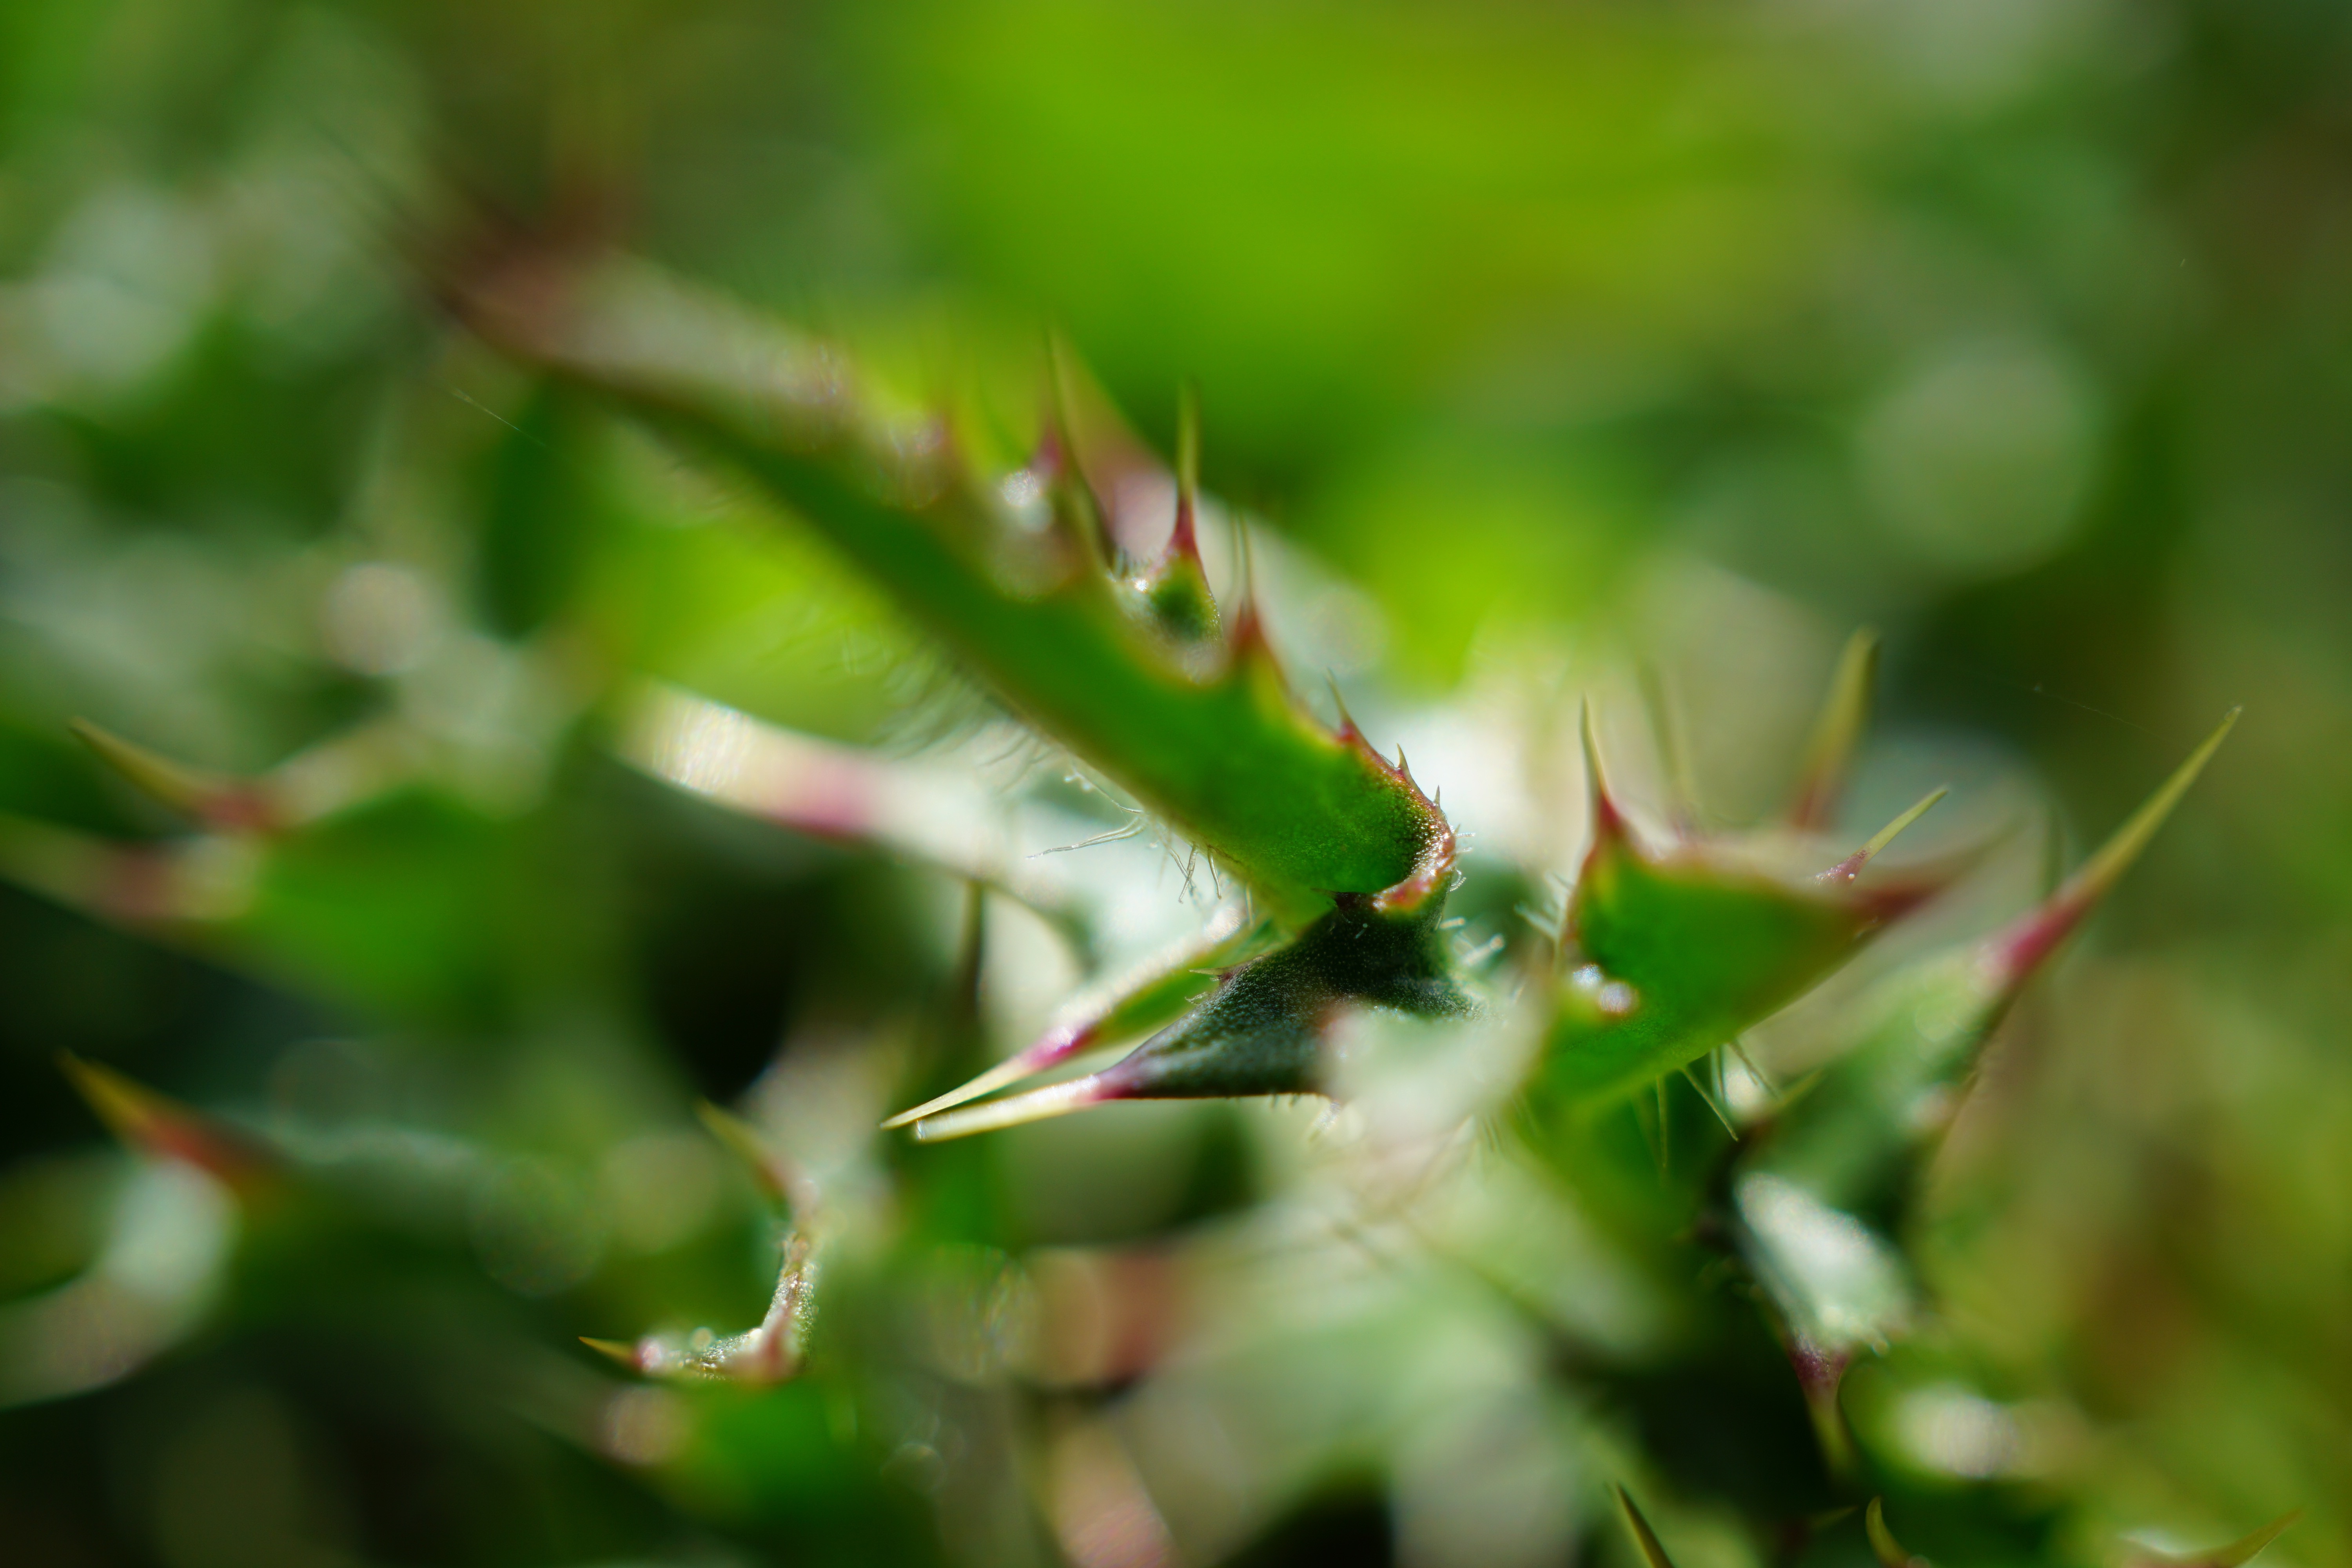
nature, grass, branch, prickly, plant, photography, leaf, flower, green, insect, macro, botany, close, flora, fauna, invertebrate, close up, shrub, thorns, thistle, spur, macro photography, plant stem, thorns spines and prickles